Pieter Stalpaert

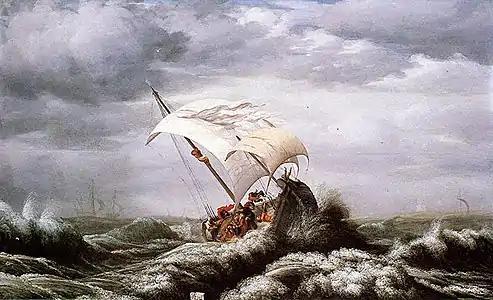
"Christ calming the storm"

Pieter Stalpaert or Peeter Stalpaert (1572 in Brussels – before 1639 in Amsterdam) was a Flemish painter who was active in the Dutch Republic. He is known for his landscape and marine paintings.